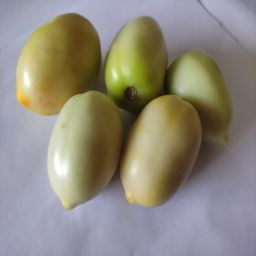
Crop: Tomato
Quality: Unripe